Development of Mother 3

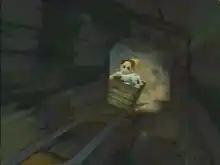
IGN was impressed by the mine cart sequence shown at Space World 1999.

In its review of the Space World 1999 demo, IGN found the mine cart scene—where Lucca and Klaus outrun a collapsing cave in a minecart—to be its "most impressive" sequence. They added that it "might be one of the most impressive cutscenes on the N64 yet". IGN said that the controls were intuitive, the sound "well orchestrated and memorable", the 3D game engine "strong", and the battle system "confusing". They wrote that the game would be highly original, but were not able to tell the degree to which the story or characters would interact. IGN compared the multi-character aspect of the narrative to the Japan-only Super Famicom RPG "Live A Live". "Famitsu" readers ranked the game as one of their top ten most anticipated towards the end of 1999.